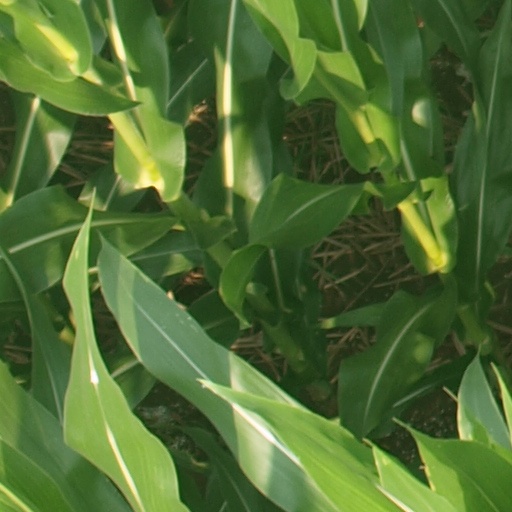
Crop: maize; corn